Northern Pacific Office Building

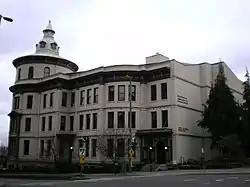
Northern Pacific Office Building

The Northern Pacific Office Building is a three-story historic office building in Tacoma, Washington that served as the headquarters of the Northern Pacific Railway's Tacoma division. Built in 1888, the brick, stucco, stone and cast iron structure stands on a high bluff overlooking the Commencement Bay harbor and extensive railroad switching yards that fan out across the tide flats below at the mouth of the Puyallup River where it flows into Puget Sound. The flats are densely developed with heavy industry that has grown up around the railroad facilities and the Port of Tacoma. The site was originally a choice location across from the Tacoma City Hall (extant and listed in the National Register) and at the north end of Pacific Avenue, the main street through the city's central business district.